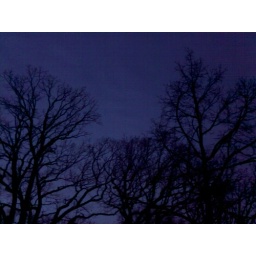
Dark sky over the mangled trees